Mozambique

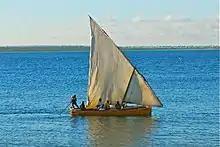
Mozambican dhow

Bantu-speaking peoples migrated into Mozambique as early as the 4th century BC. It is believed between the 1st and 5th centuries AD, waves of migration from the west and north went through the Zambezi River valley and then gradually into the plateau and coastal areas of Southern Africa. They established agricultural communities or societies based on herding cattle. They brought with them the technology for smelting and smithing iron.